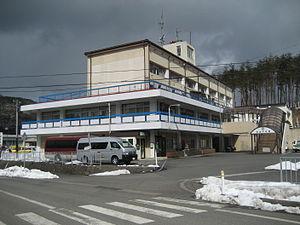
Iwaizumi est un bourg du district de Shimohei, situé dans la préfecture d'Iwate, au Japon.